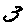
Label: 3